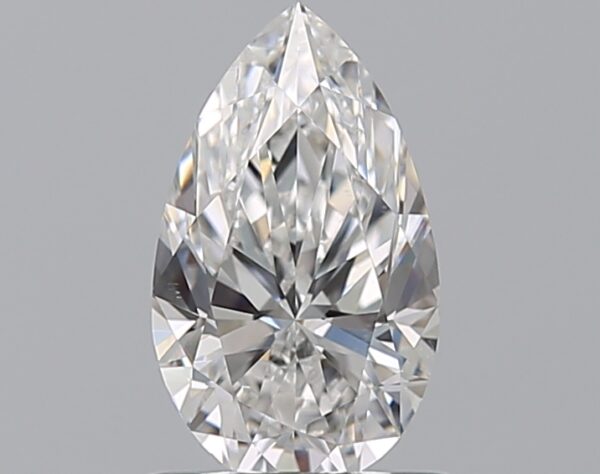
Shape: pear
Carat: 0.7
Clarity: VVS2
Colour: E
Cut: EX
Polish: VG
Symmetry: VG
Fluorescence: N
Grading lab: GIA
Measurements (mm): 8.08 x 4.73 x 3